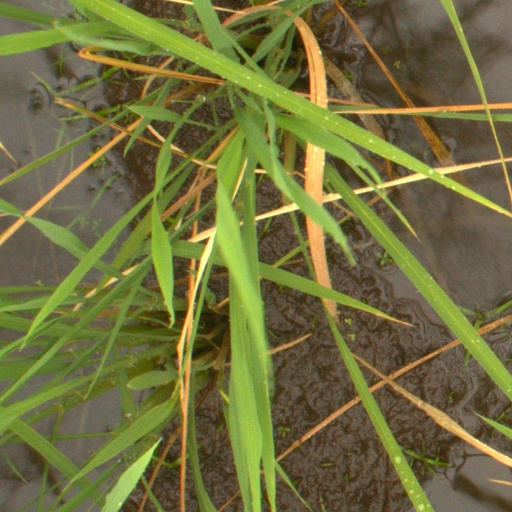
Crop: rice